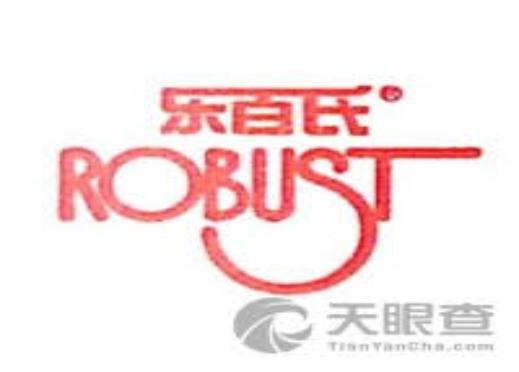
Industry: Food